Mohammad Daoud Khan

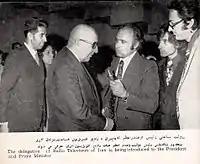
Daoud Khan visiting National Iranian Radio and Television in Iran, c. 1974.

Khan was unsatisfied with King Zahir Shah's constitutional parliamentary system and lack of progress. He planned rebellion for more than a year before he seized power from the King on 17 July 1973. The coup was bloodless, and backed by a large number of army officers who were loyal to him, facing no resistance. Departing from tradition, and for the first time in Afghan history, he did not proclaim himself "Shah", establishing instead a republic with himself as president. The role of pro-communist Parchamite officers in the coup led to him receiving the nickname ""Red Prince"" by some.